The Little Engine That Could (1991 film)

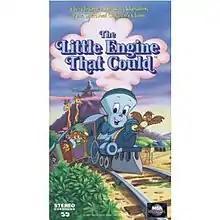
VHS cover

The Little Engine That Could is a 1991 animated adventure film directed by Dave Edwards and co-produced by Edwards and Mike Young, animated at Kalato Animation in Wales and co-financed by Universal Pictures through their MCA/Universal Home Video arm and S4C, Wales' dedicated Welsh-language channel. It was released on VHS on November 22, 1991 by MCA/Universal Home Video. The film features the voice talents of Kath Soucie and Frank Welker. It is based on the 1930 book of the same name, by Watty Piper (specifically based on the 1976 illustrations by Ruth Sanderson). The film was also syndicated in the US on broadcast television as an Easter special in March/April 1993.